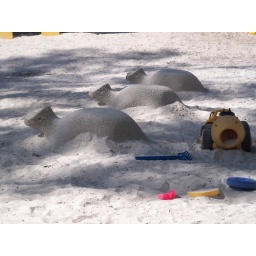
3 stone turtles in the sand with toys